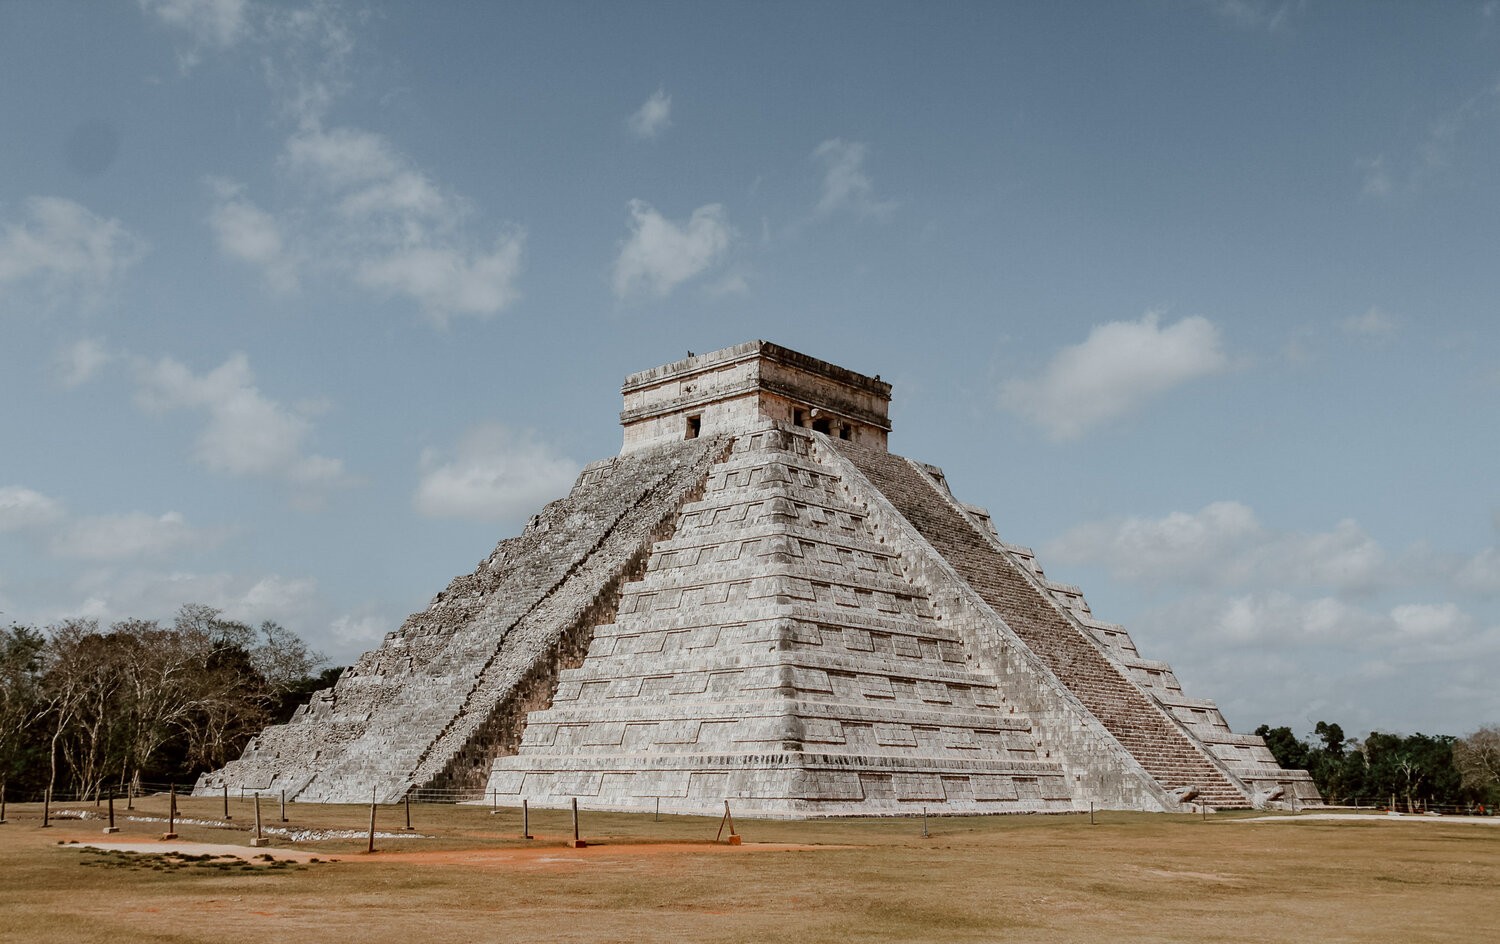
Landmark: Chichen Itza